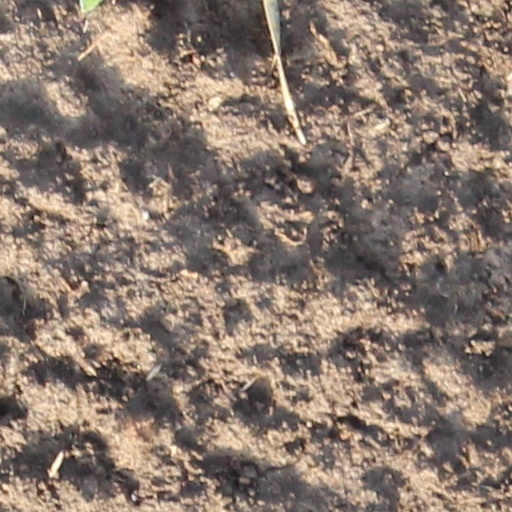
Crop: wheat